Mitsuo Matayoshi

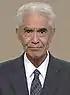
Matayoshi in 2010

, also known as or , was a Japanese political activist known for his perennial candidacy. He was the leader and founder of the World Economic Community Party.